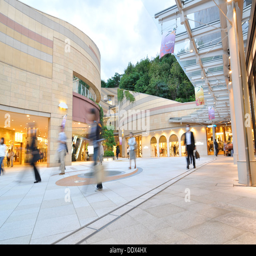
shopping mall in the entertainment district of a city